2007 Guatemala City sinkhole

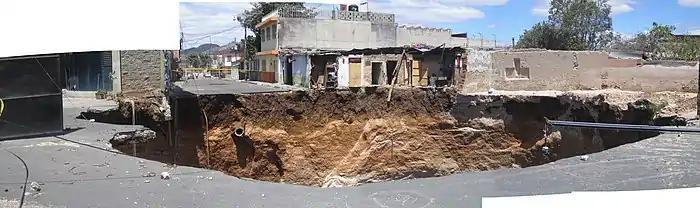
2007 Sinkhole

Several rainstorms also contributed to the sinkhole's collapse, as stormwater percolated into the ground, further dissolving the rocks beneath Guatemala City. Citizens of Guatemala City near the sinkhole also reported hearing rumblings a few weeks before its collapse. The INSIVUMEH (Guatemala's seismology institute) had placed a seismic meter there before the disaster; a robotic camera system was supposed to enter the cavity, but the disaster occurred first.